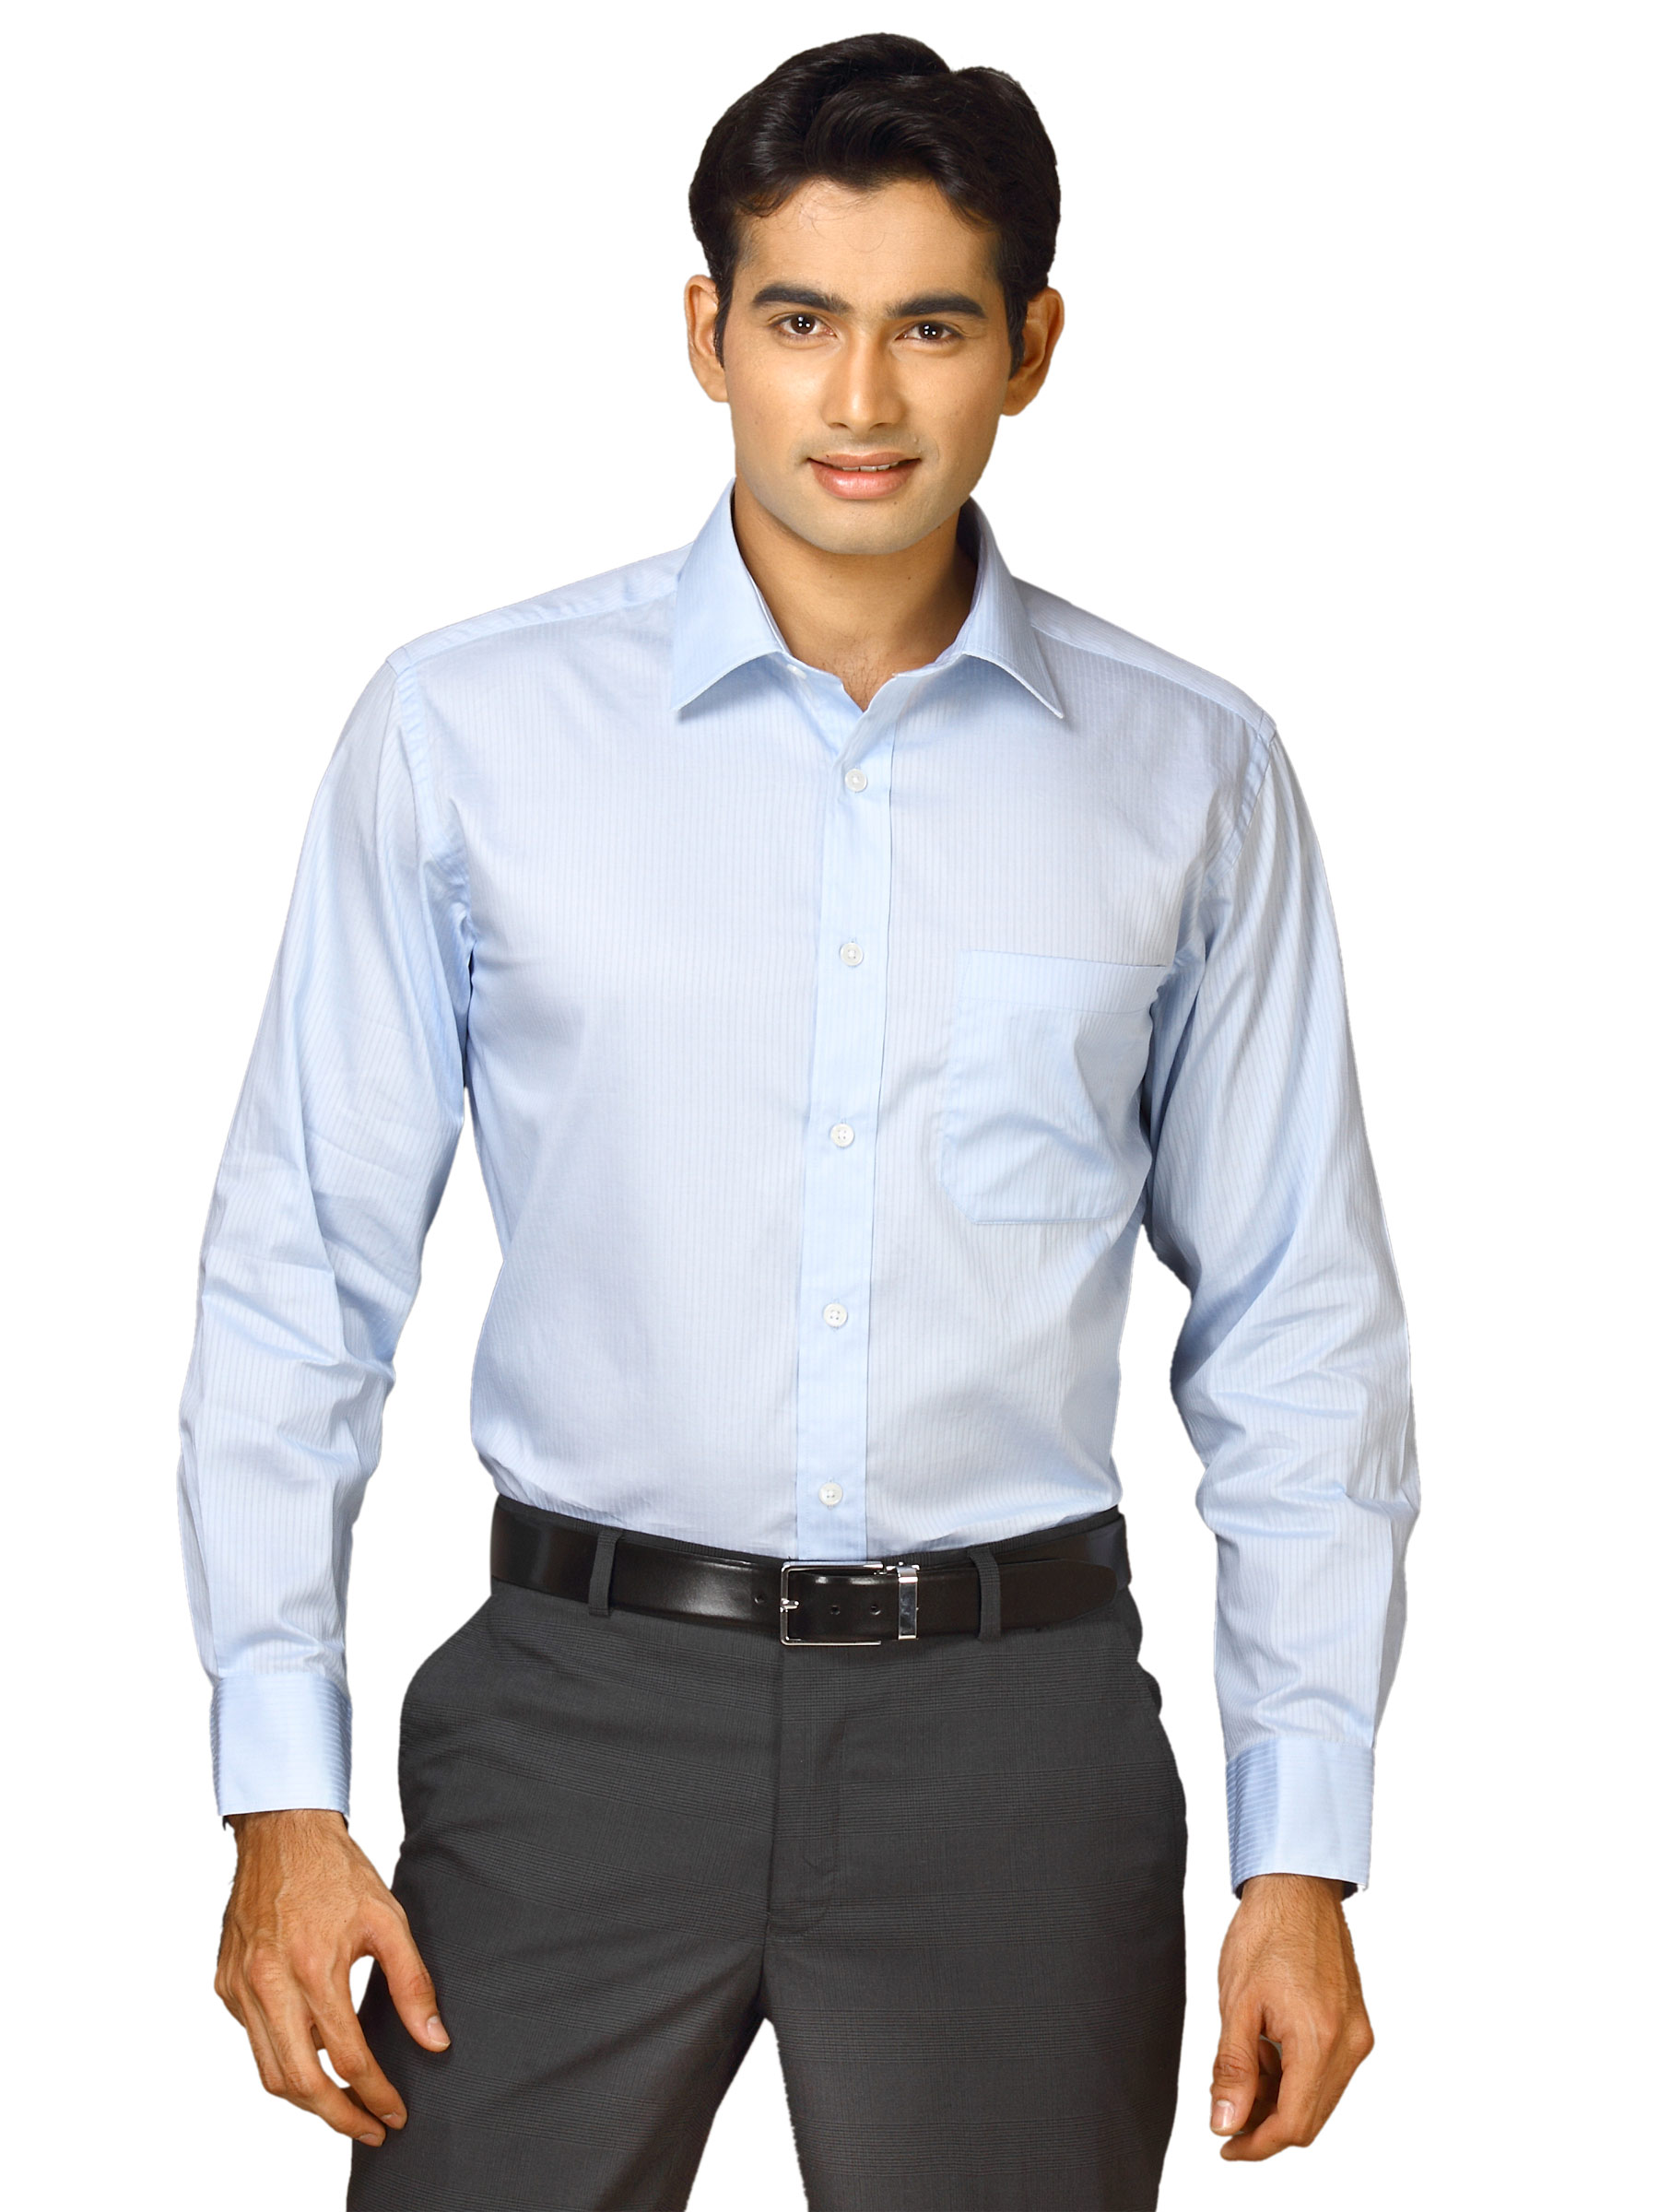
John Miller Men Solid Light Blue Shirt
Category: Apparel / Topwear / Shirts
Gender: Men
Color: Blue
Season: Fall 2011
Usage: Formal